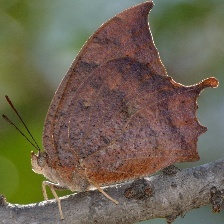
Species: TROPICAL LEAFWING